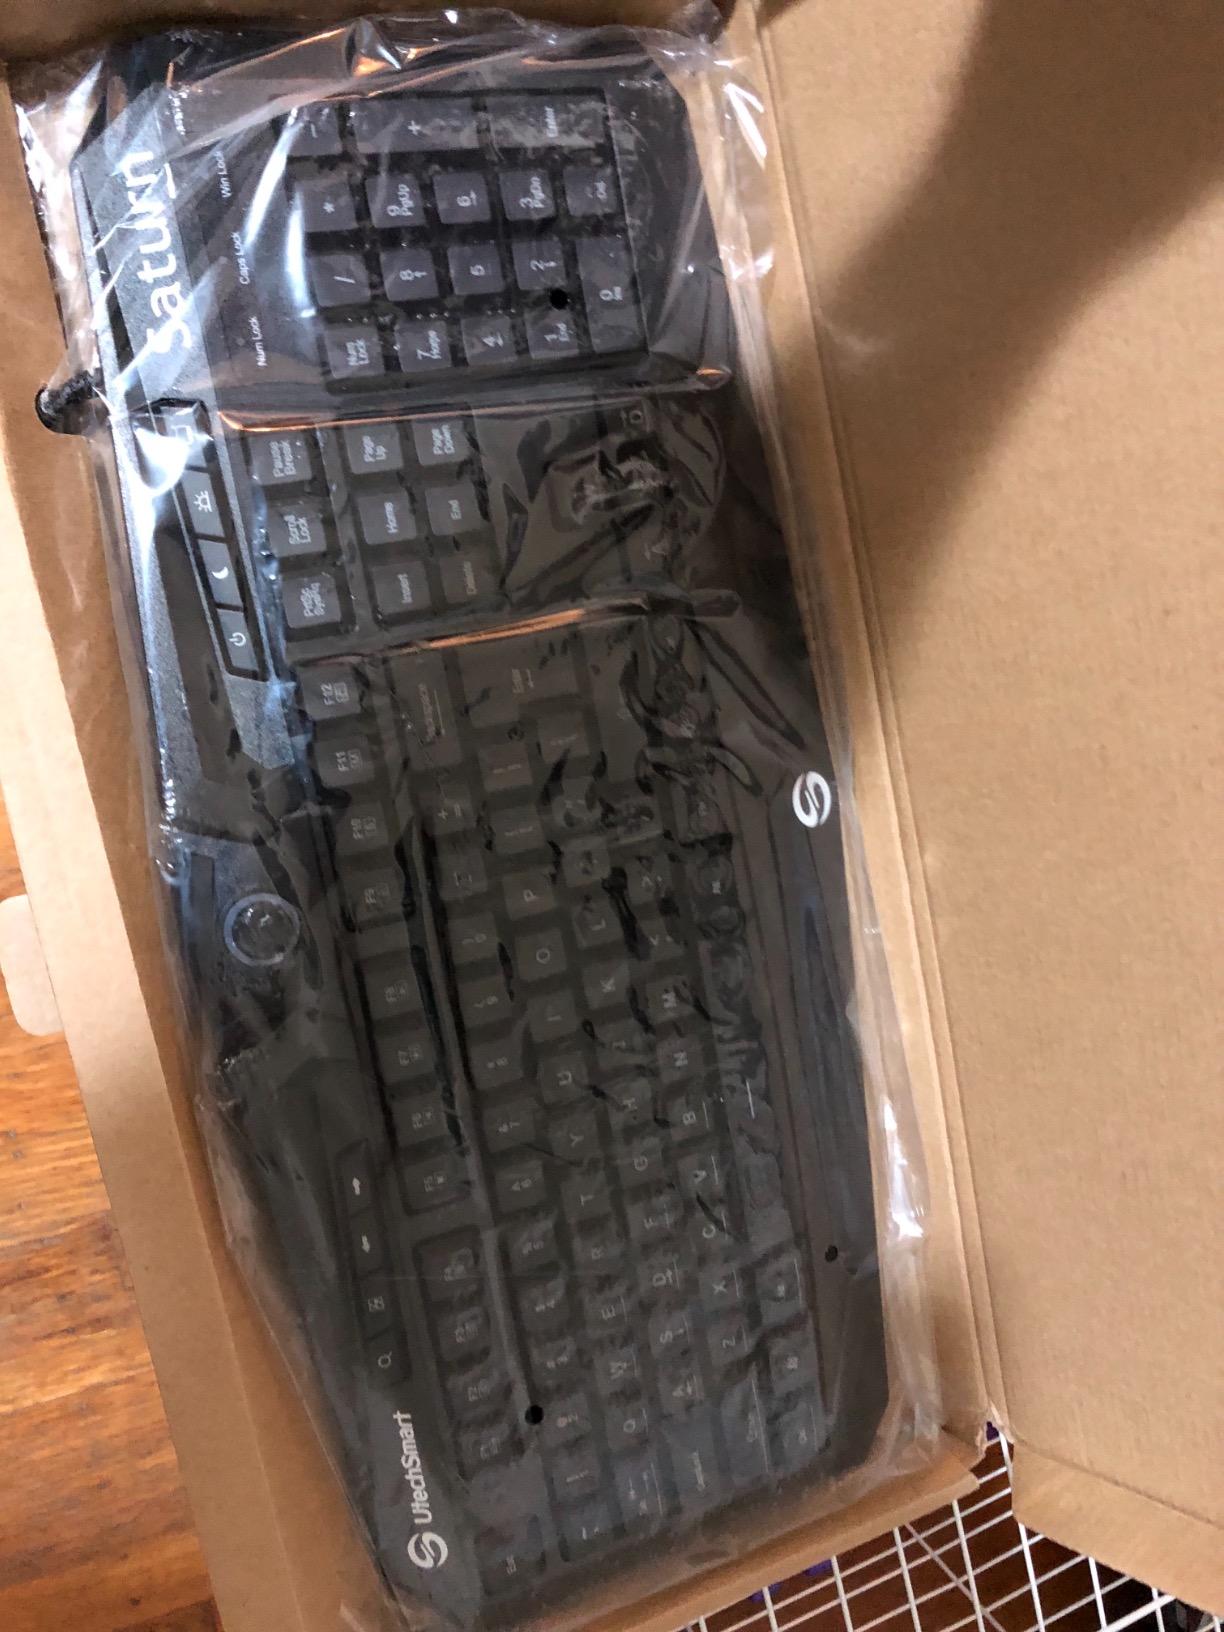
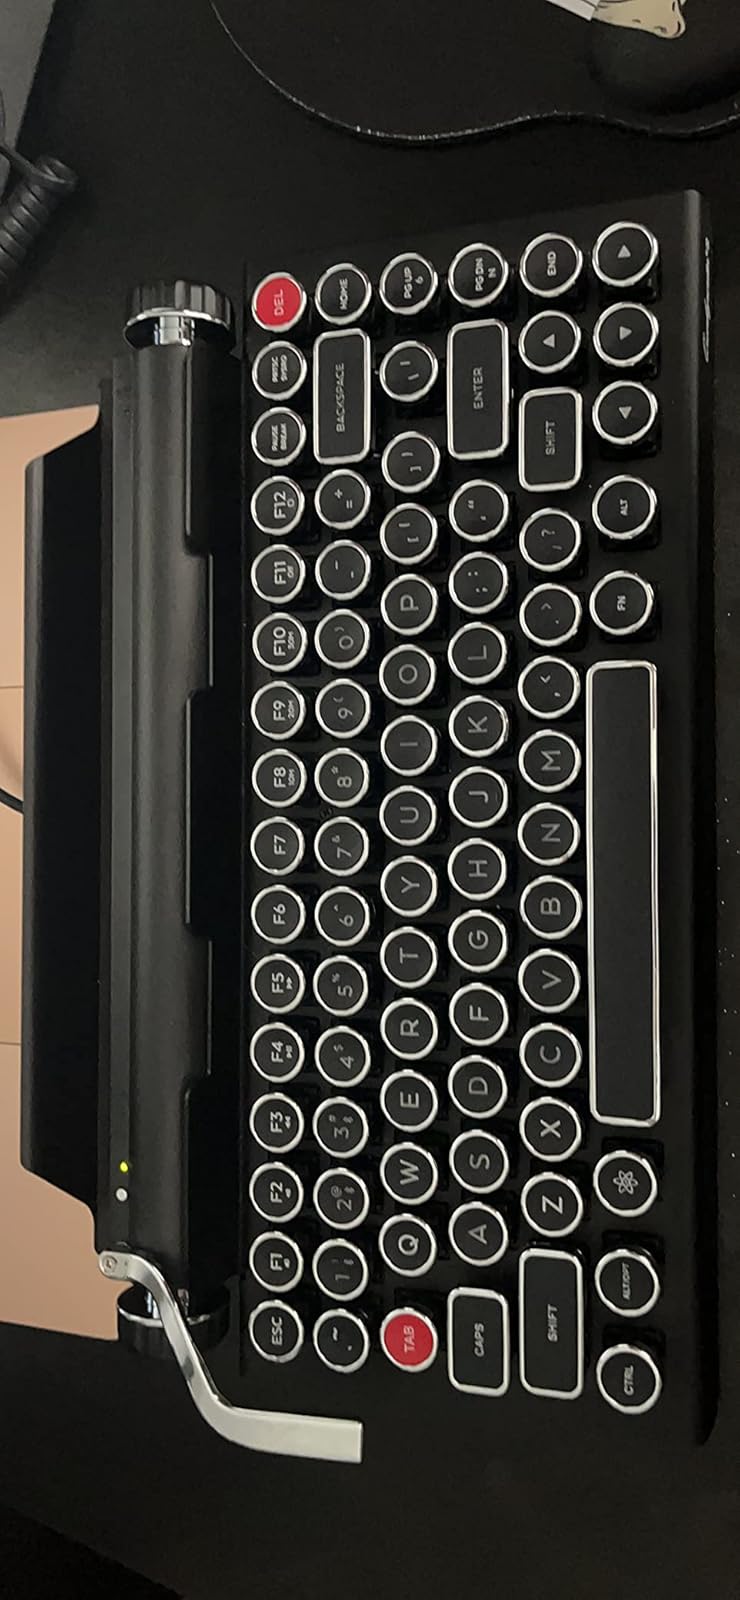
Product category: keyboard
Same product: no